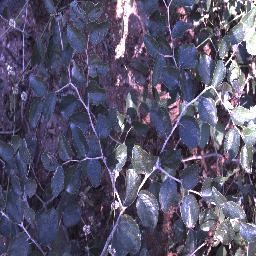
Label: chinee_apple